Reux

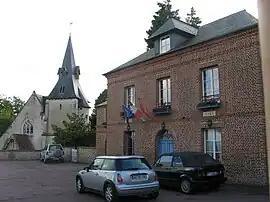
The church and town hall in Reux

Reux is a commune in the Calvados department in the Normandy region in northwestern France.